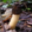
Label: mushroom